1939 New York World's Fair

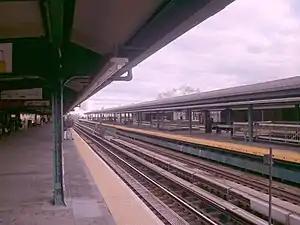
The Willets Point station on the Flushing Line was rebuilt for the fair.

After the 1939 season ended, many exhibits were removed for safekeeping and the fairground's utilities were turned off. Most of the fair's 2,800 employees were reassigned to other positions, though the WFC hired a skeleton crew and allocated $3.3 million to maintain the fairground during the off-season. The FDNY and NYPD watched over the fairground, and many exhibitors also hired their own security guards. Because of lower-than-expected attendance, the WFC agreed to reduce adult admission prices to 50 cents. The WFC agreed to redesign the Amusement Area to emphasize the rides there. The corporation also tried to attract visitors within an overnight drive from New York City, rather than guests from further afield.